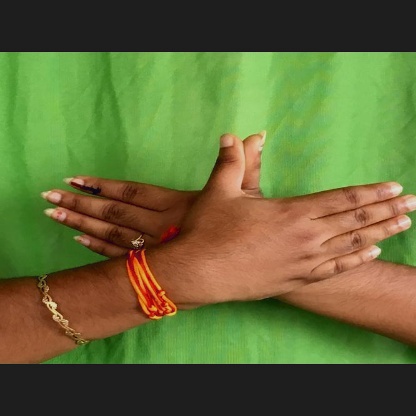
Mudra: Garuda